Mercedes Moné

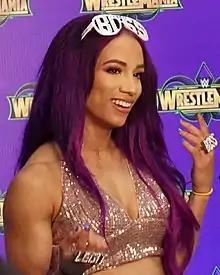
Banks in 2018

On the March 26 episode of "Raw", after weeks of animosity between the two, including Banks betraying Bayley during their matches, they brawled backstage and had to be separated. Banks and Bayley faced off in mid-April but their match ended in a no-contest after The Riott Squad (Ruby Riott, Sarah Logan, and Liv Morgan) interfered and attacked them both. In the following weeks, Banks competed in different singles and tag team matches in both winning and losing efforts. In June, after she defeated Ruby Riott in the finals of a gauntlet match for the last spot, Banks competed in a Money in the Bank ladder match for the first time in her career, that was ultimately won by Alexa Bliss. Throughout mid-2018, after Banks and Bayley continued to attack each other, they were told to attend counsellor meetings to help maintain their friendship. In July, the two reconciled and created a tag team, known as "The Boss 'n' Hug Connection".